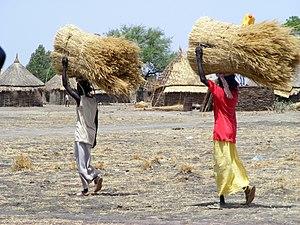
Le toit de chaume est un mode de couverture, constitué de paille de blé, de paille de seigle, de tiges de roseaux mais aussi de genêts et de bruyères.